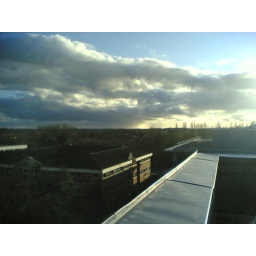
Best viewed large. Taken from the roof of John Lewis car park in Solihull.